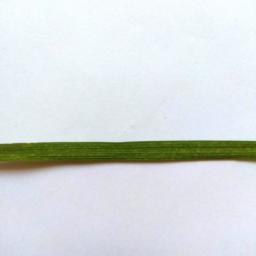
Label: Rice___Healthy